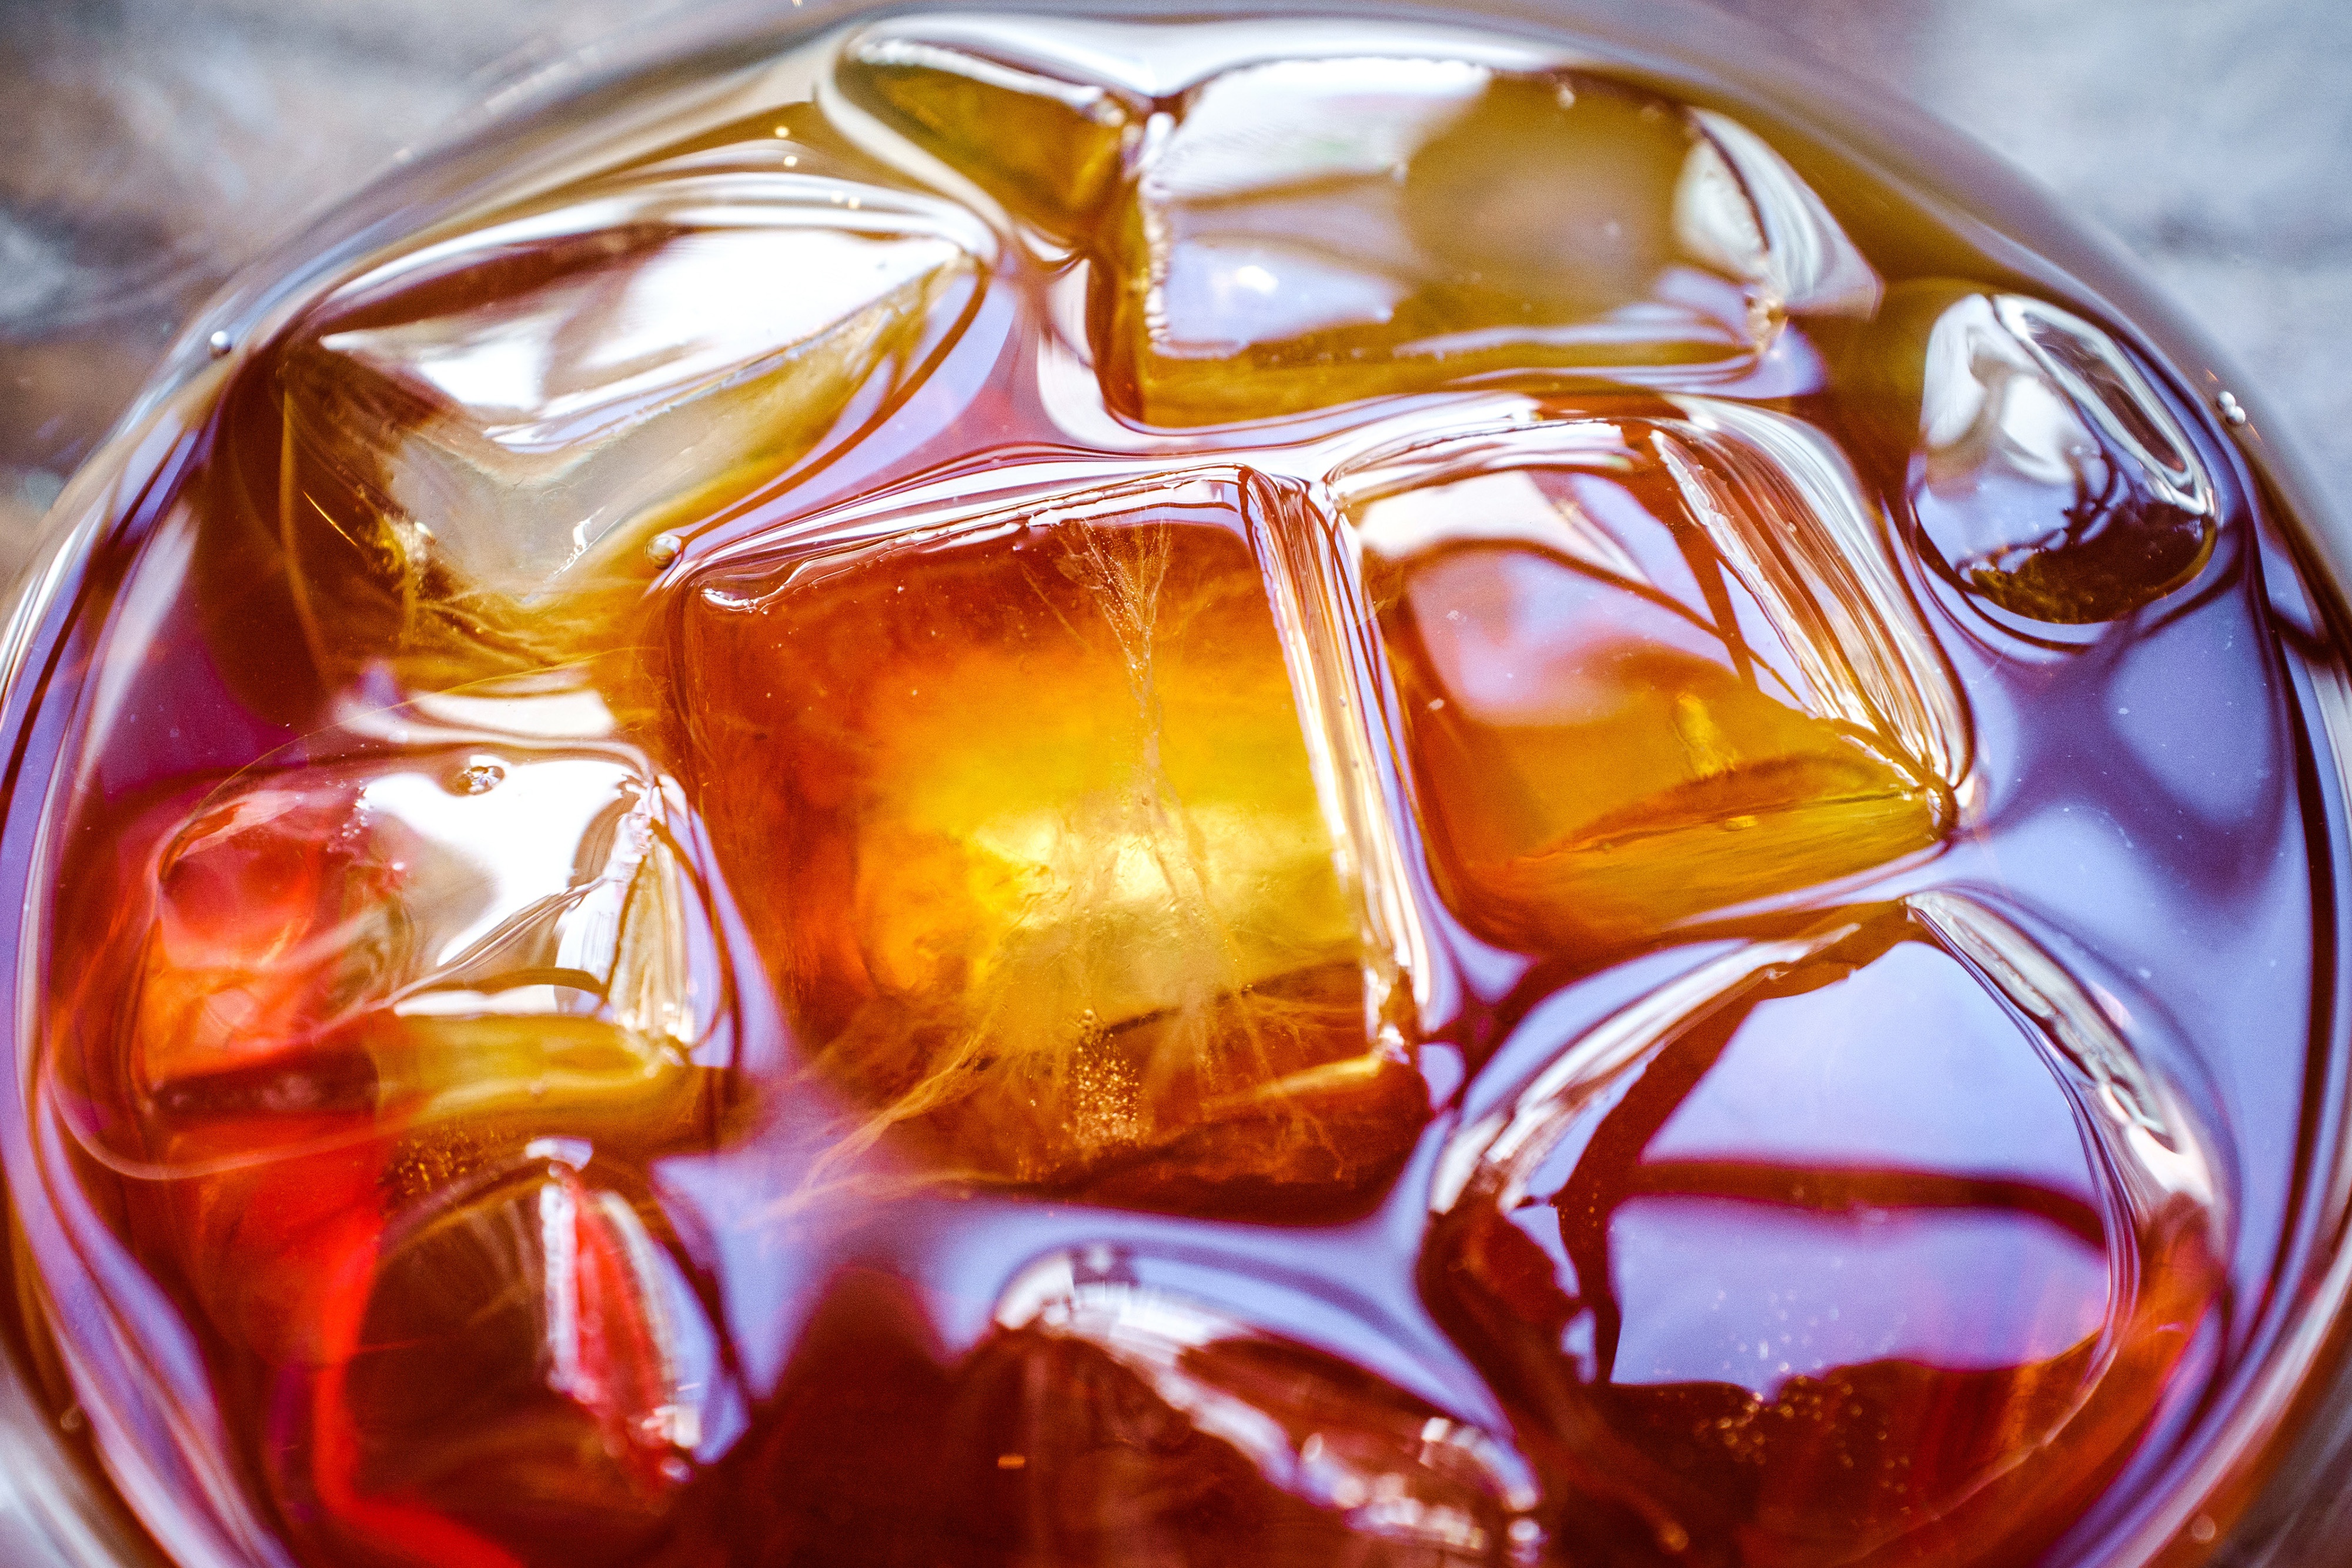
ice cube, food, caramel color, drink, amaretto, cuisine, ingredient